David Jones (missionary)

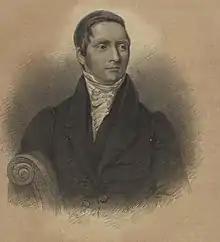
Portrait of David Jones in 1833

David Jones (July 1796 – 1 May 1841) was a pioneering Christian missionary to Madagascar. A gifted linguist, he was noted for establishing the orthography of the Malagasy language and for his translation of the Bible into Malagasy, a work that he undertook with fellow missionary David Griffiths.